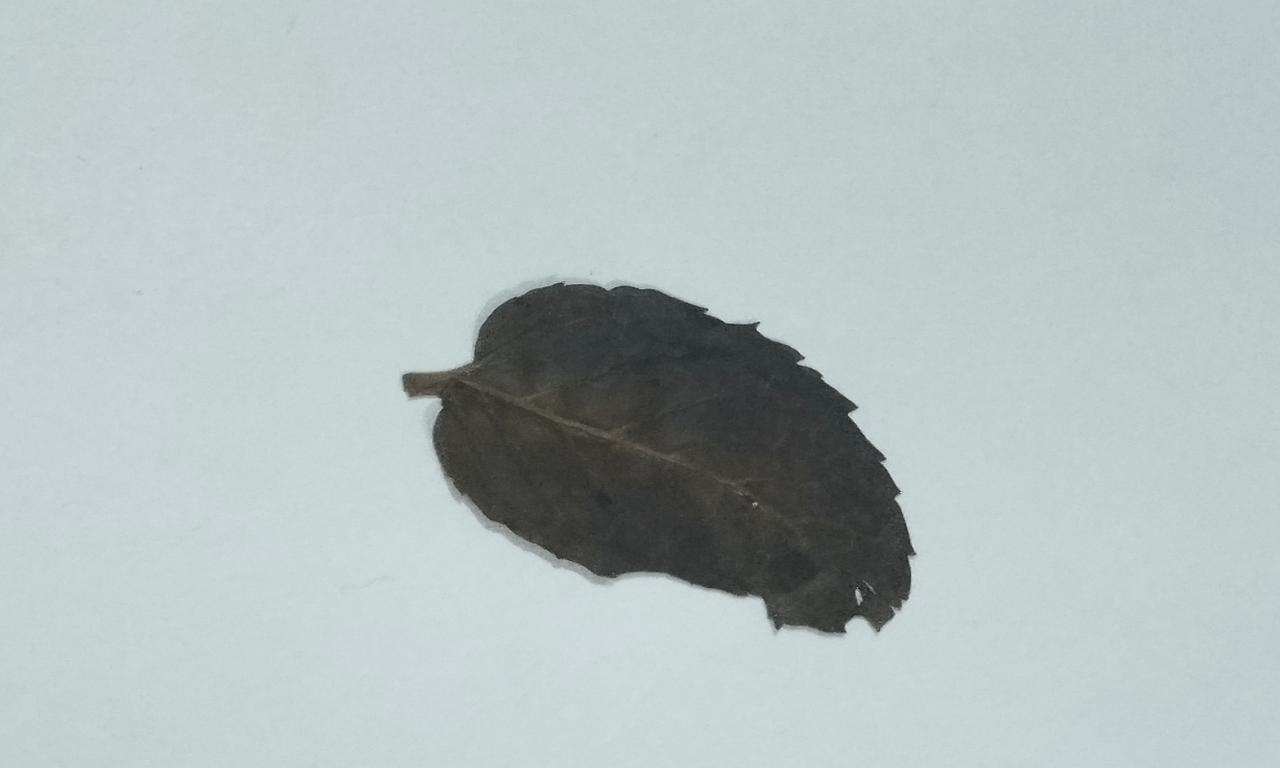
Label: Dried